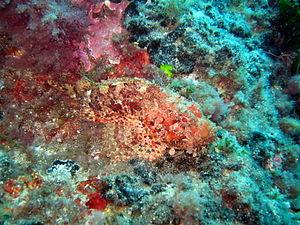
Niolon est une calanque habitée située sur la commune du Rove à environ 20 km au Nord-Ouest de Marseille, entre l'Estaque et Carry-le-Rouet au beau milieu de la Côte Bleue.